Answer in natural language. Is brown top white leg dining table in front of Window? Choose between the following options: no or yes
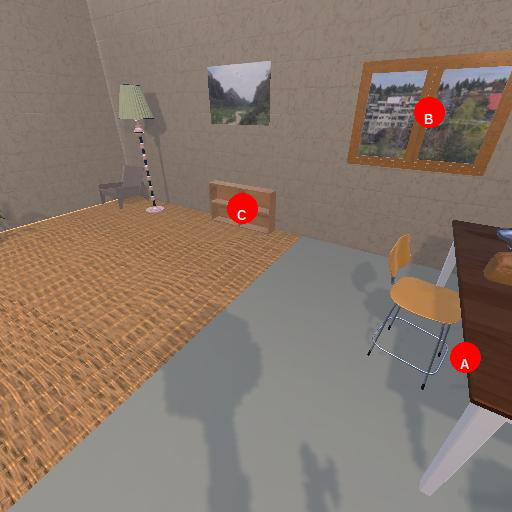
<answer>yes</answer>